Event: Nepal Earthquake
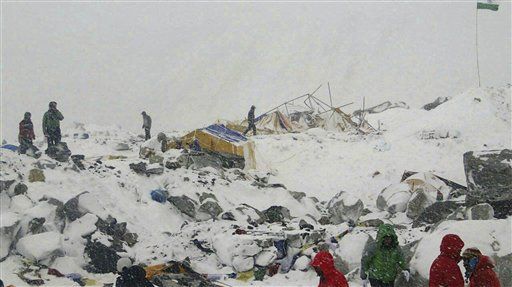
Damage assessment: damage